Erica Procunier

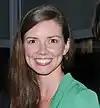
Erica Procunier at the Slaight Music Residency Showcase 2013

Erica Procunier is a Canadian film and television composer. She is most noted for her work on the 2021 "The Nature of Things" episode "The COVID Cruise", for which she won the Canadian Screen Award for Best Original Music, Nonfiction at the 10th Canadian Screen Awards in 2022, and the television series "Ghostwriter", for which she was a Daytime Emmy Award nominee for Outstanding Music Direction and Composition for a Daytime Program at the 48th Daytime Emmy Awards in 2021.